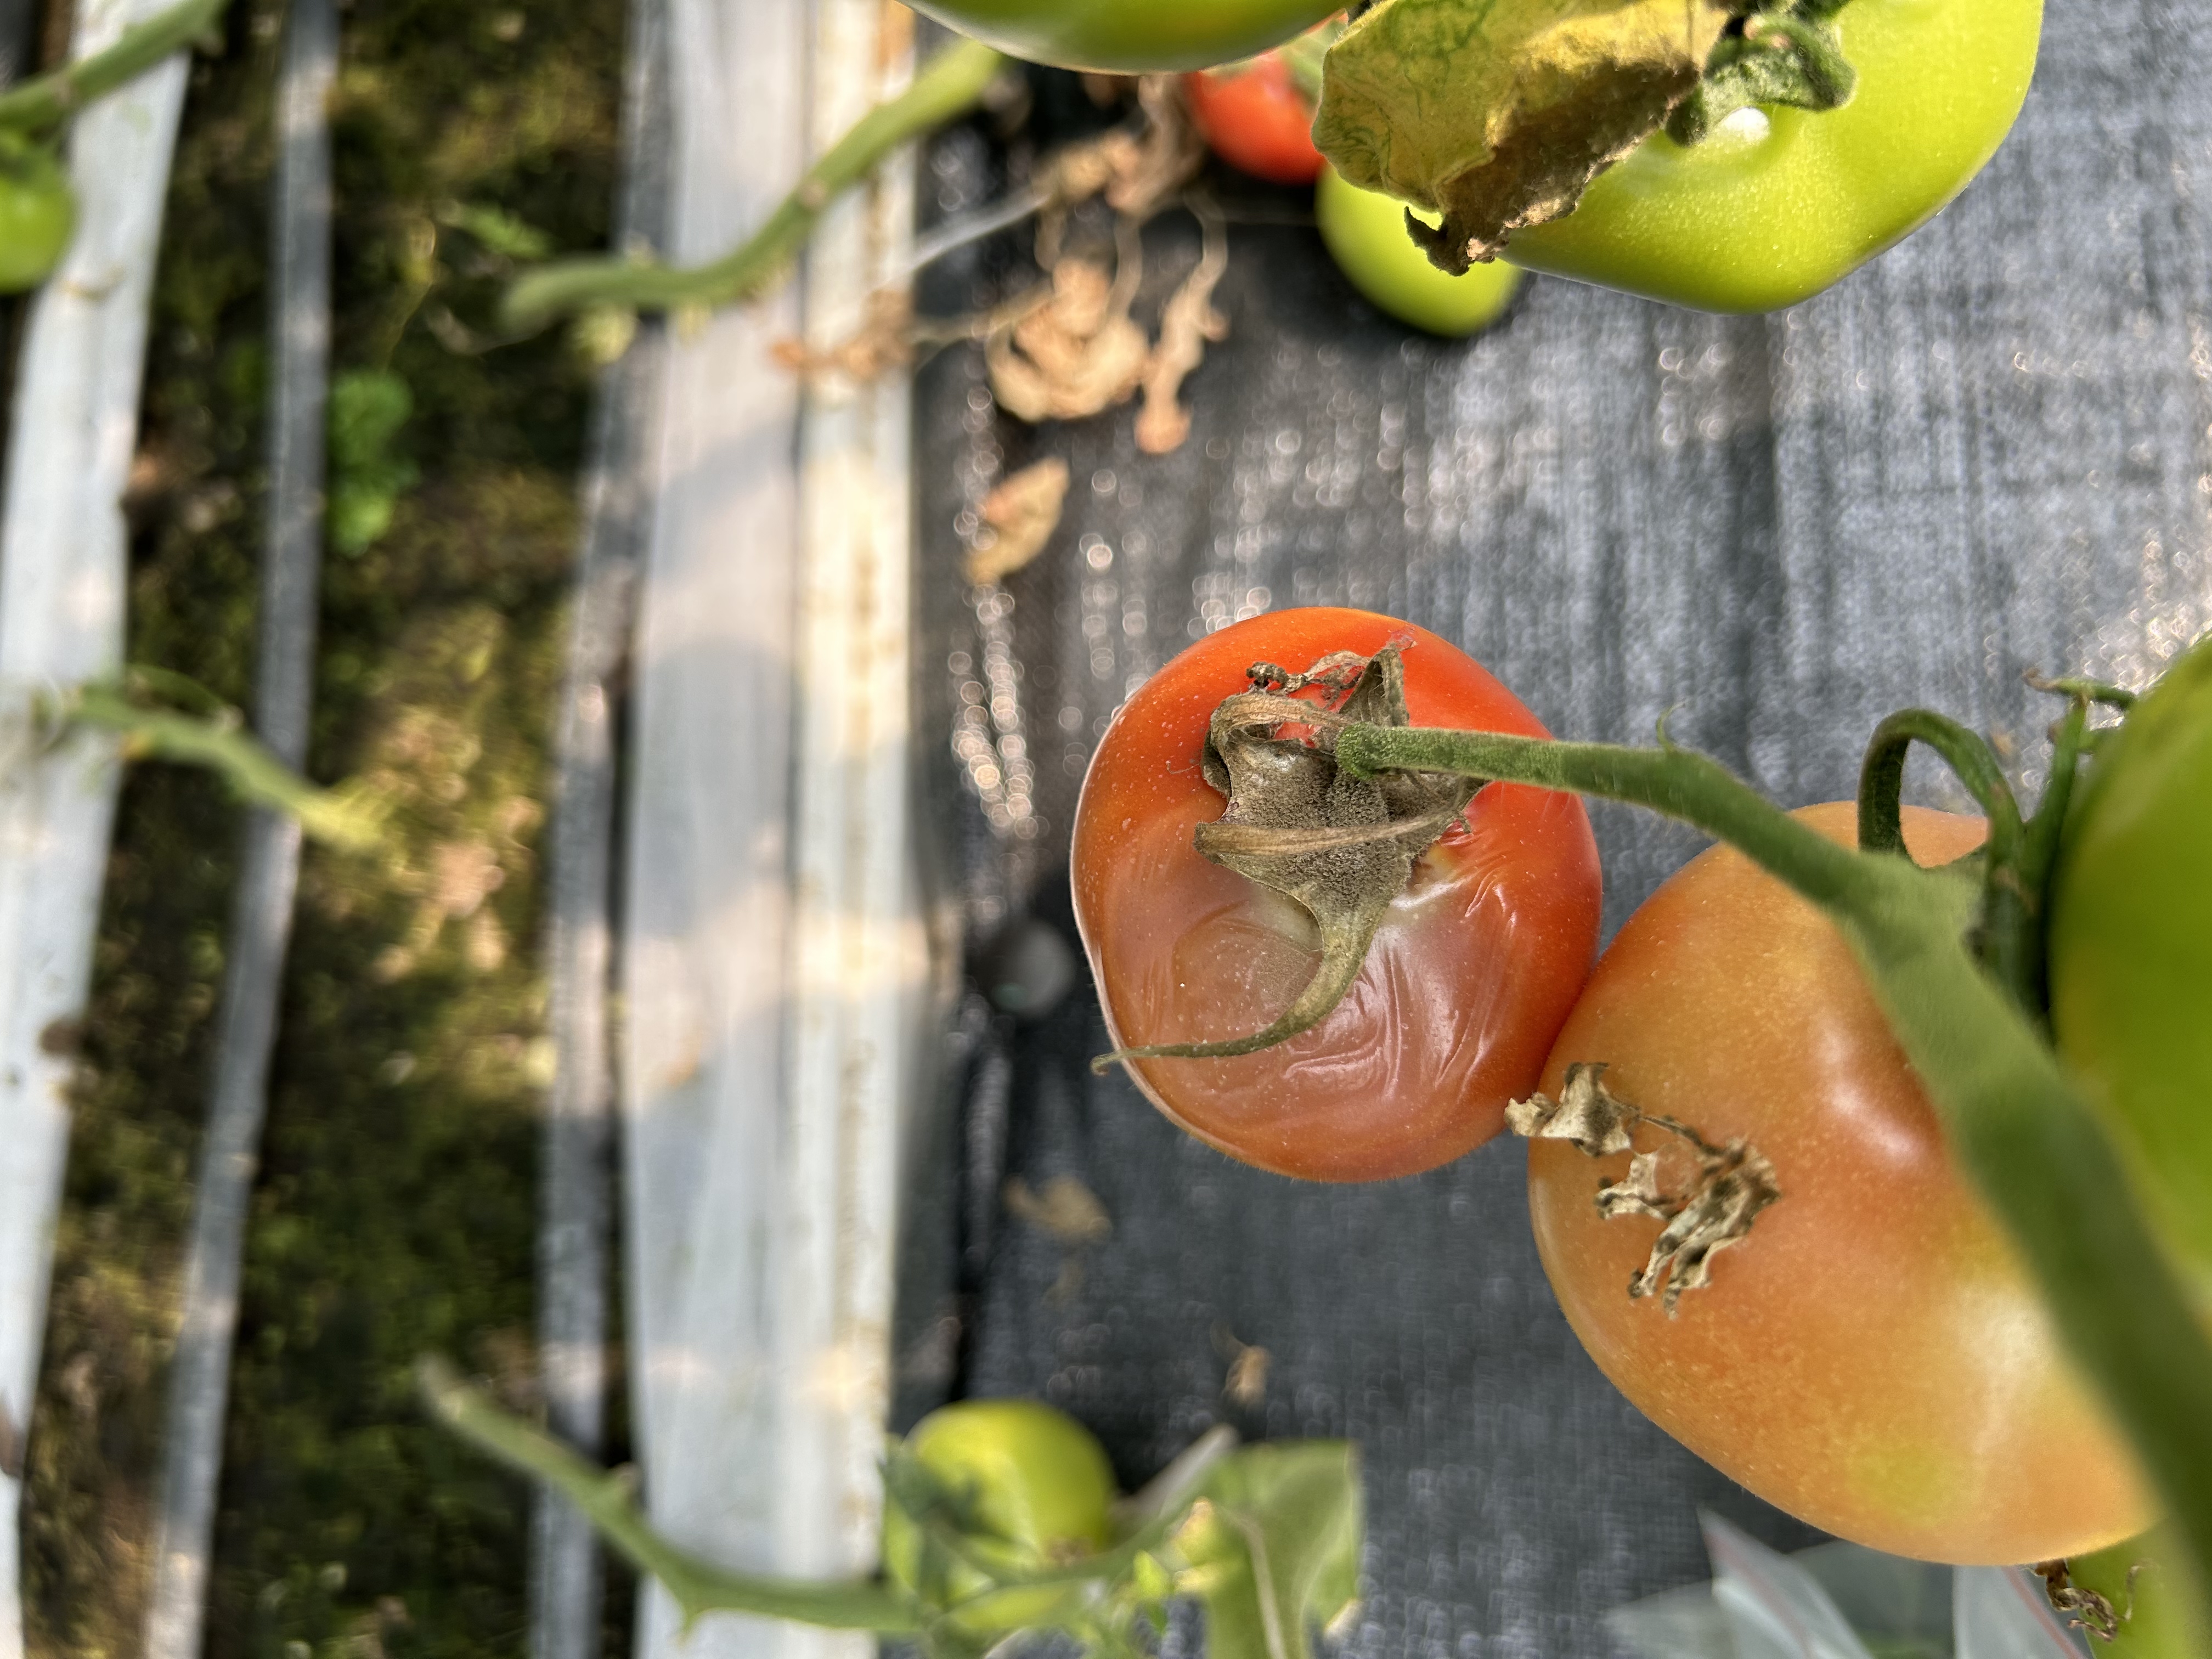
Disease: GrayMold